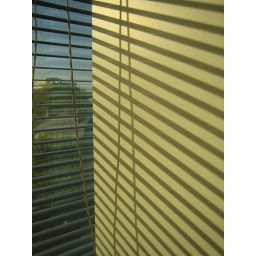
view from the 5th floor of the british standards institute building in gunnersbury